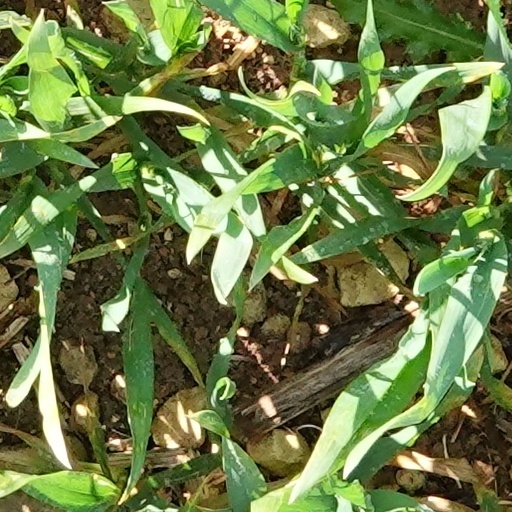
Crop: wheat